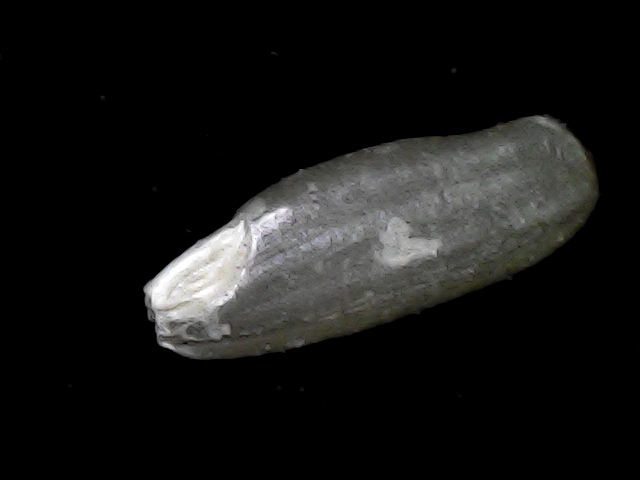
Rice variety: BD93